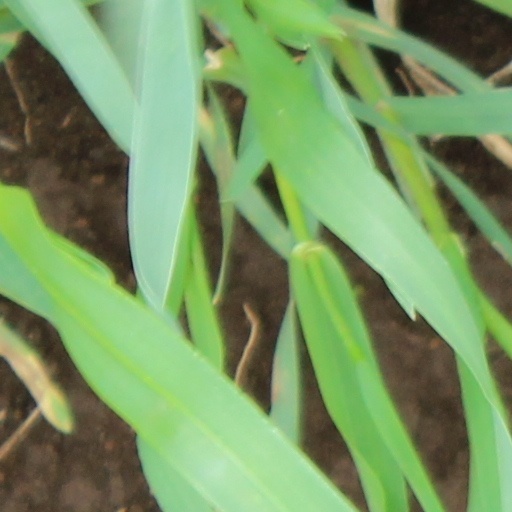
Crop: wheat